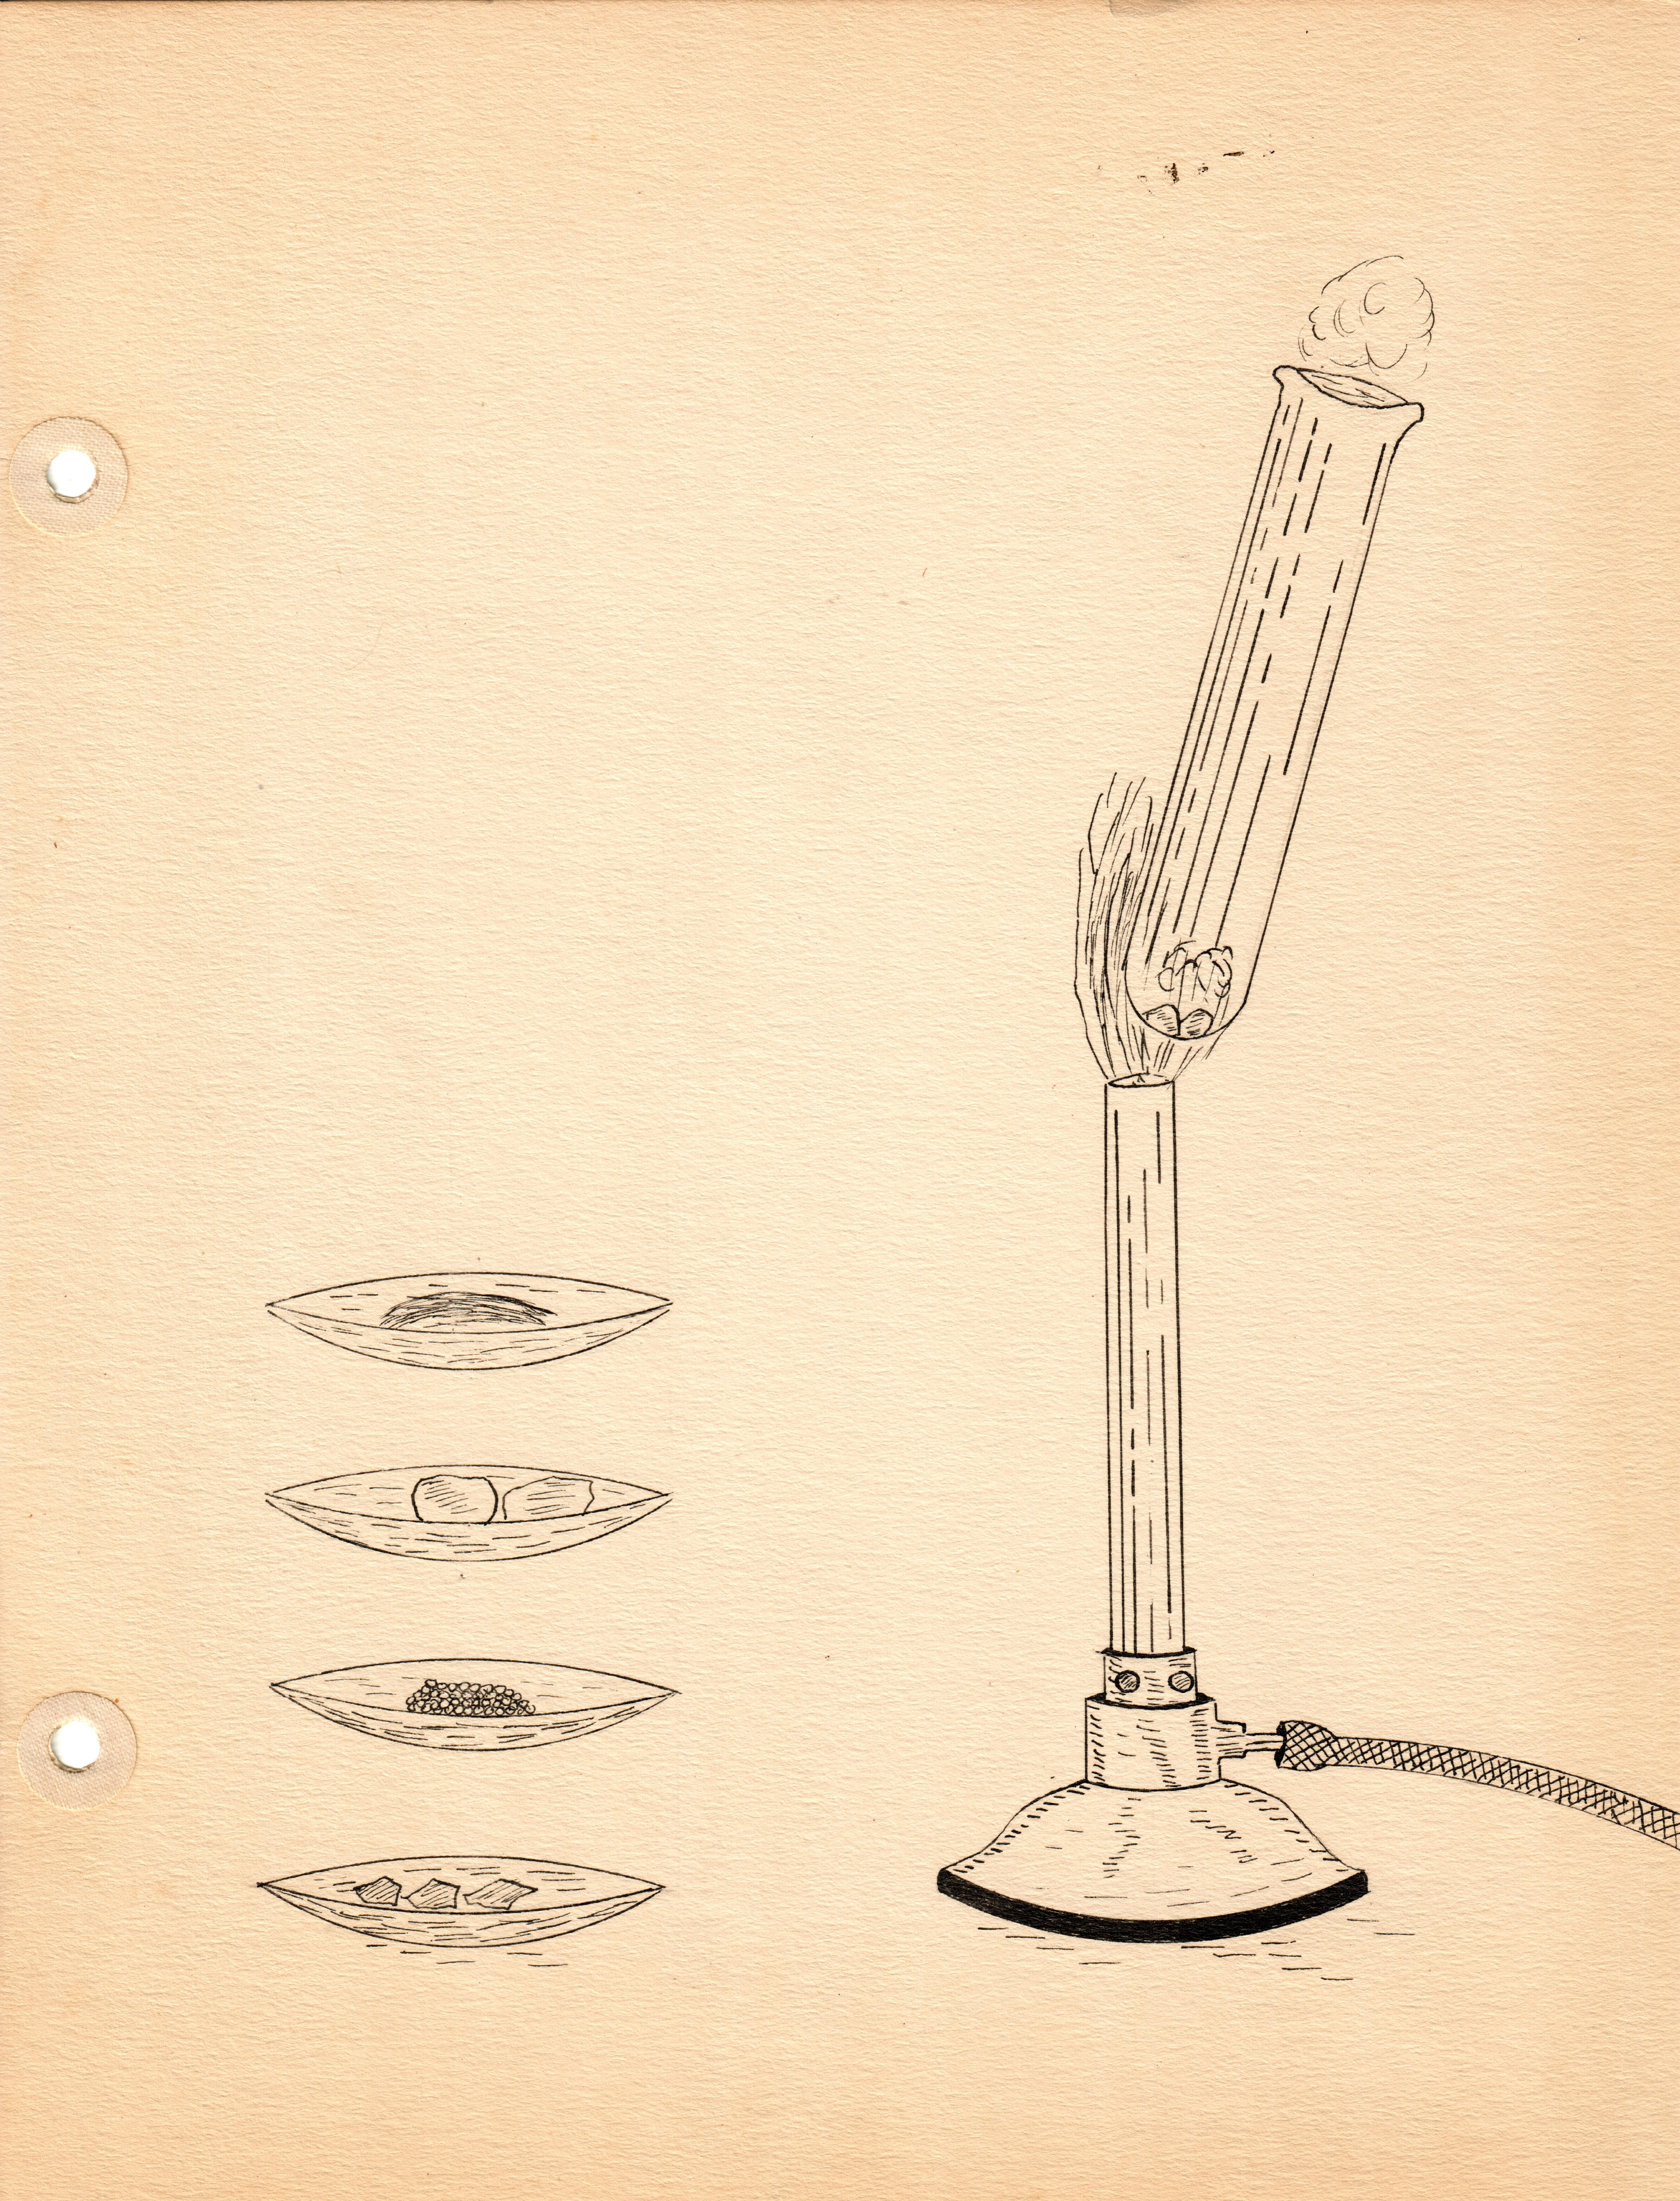
Bunsen Burner Heating Various Materials
Specialty: plastic surgery